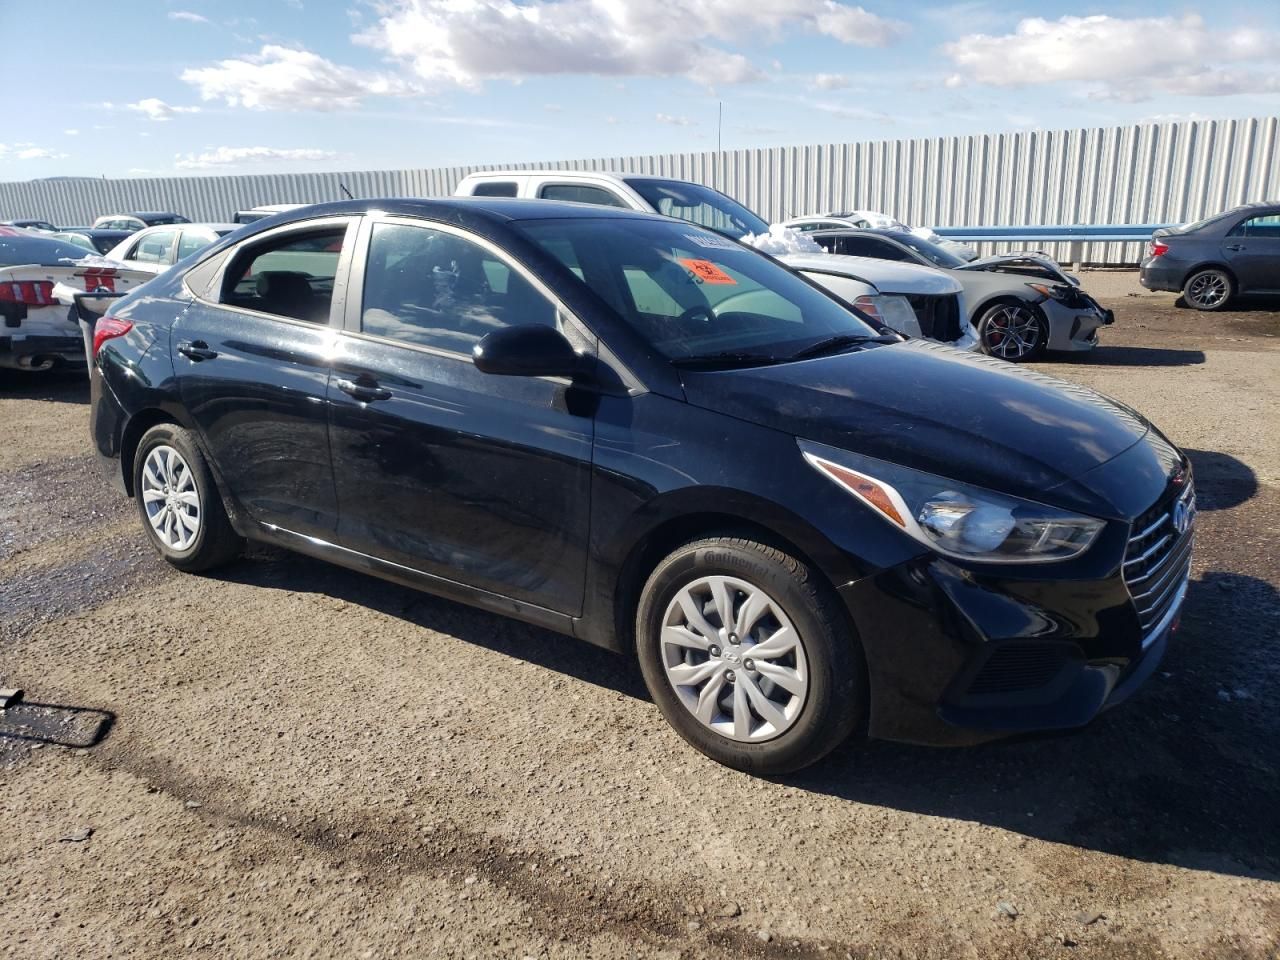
Aucun dommage détecté.
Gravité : aucun